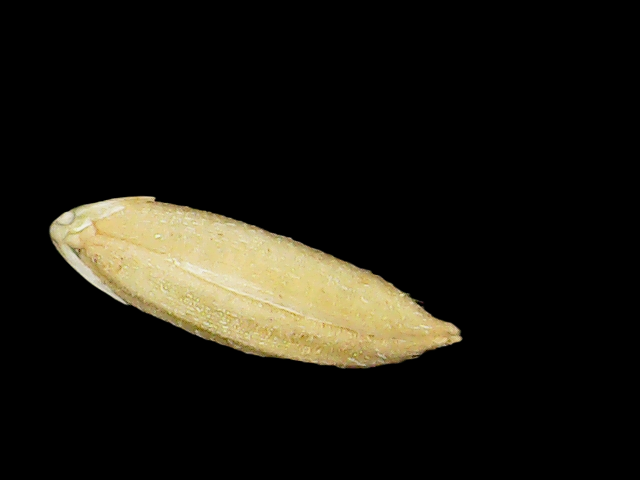
Rice variety: Binadhan21